Carlos Carmona

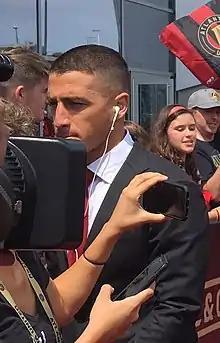
Carlos Carmona after signing the Golden Spike for Atlanta United on September 10, 2017

Carmona signed with Major League Soccer side Atlanta United on 6 February 2017. On 7 March 2017 he made his debut, receiving a red card in the 88th minute in a 1–2 loss to the New York Red Bulls. On 7 May 2017 he scored his first goal for the team in the 39th minute in a 1–3 loss to New York City FC.